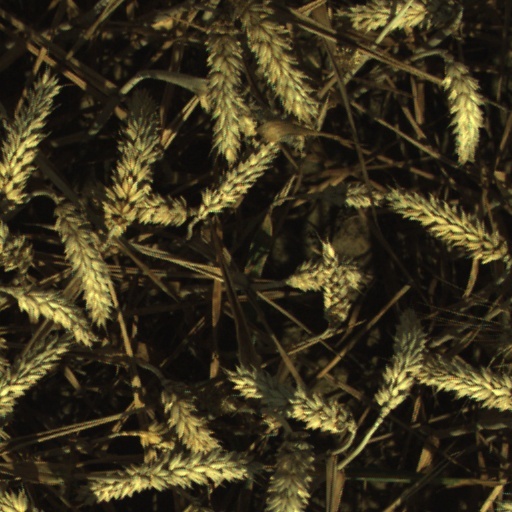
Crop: wheat